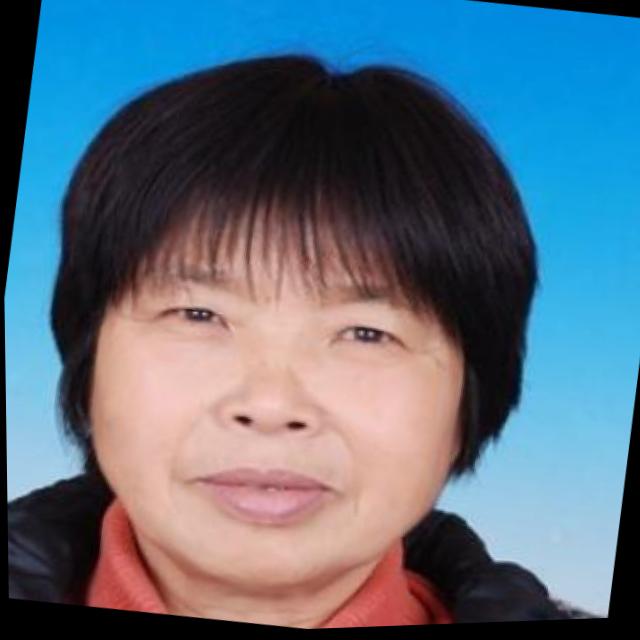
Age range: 45-64